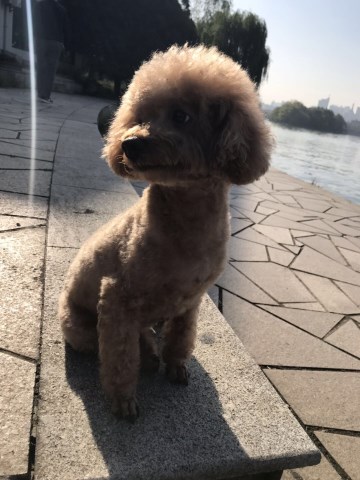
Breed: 7449-n000128-teddy